Irbit Fair

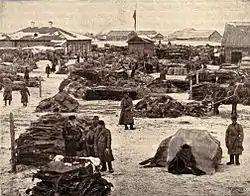
The fur market in Irbit (1900)

The Irbit fair (Russian: Ирби́тская я́рмарка, "Irbitskaya yarmarka") was the second largest fair in Imperial Russia after the Makariev Fair. It was held annually in winter in the town of Irbit, trading with tea and fur brought along the Siberian trakt from Asia.